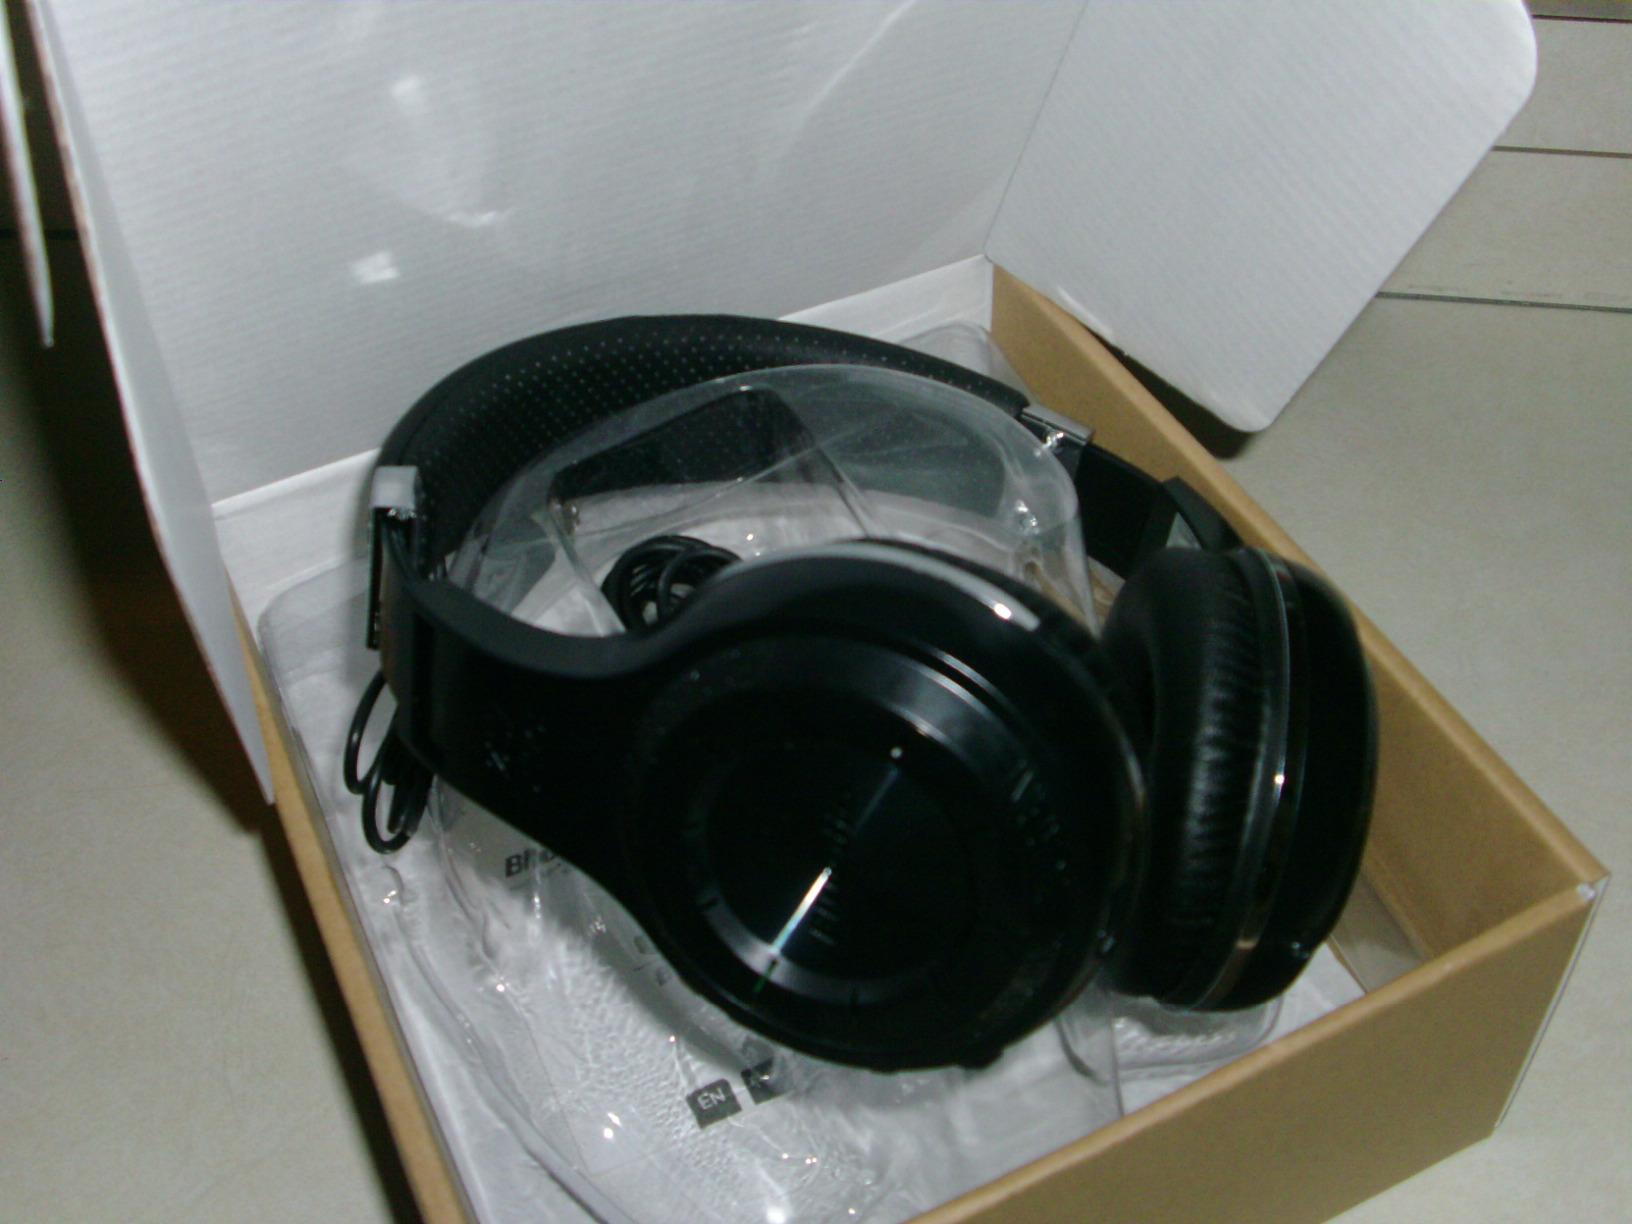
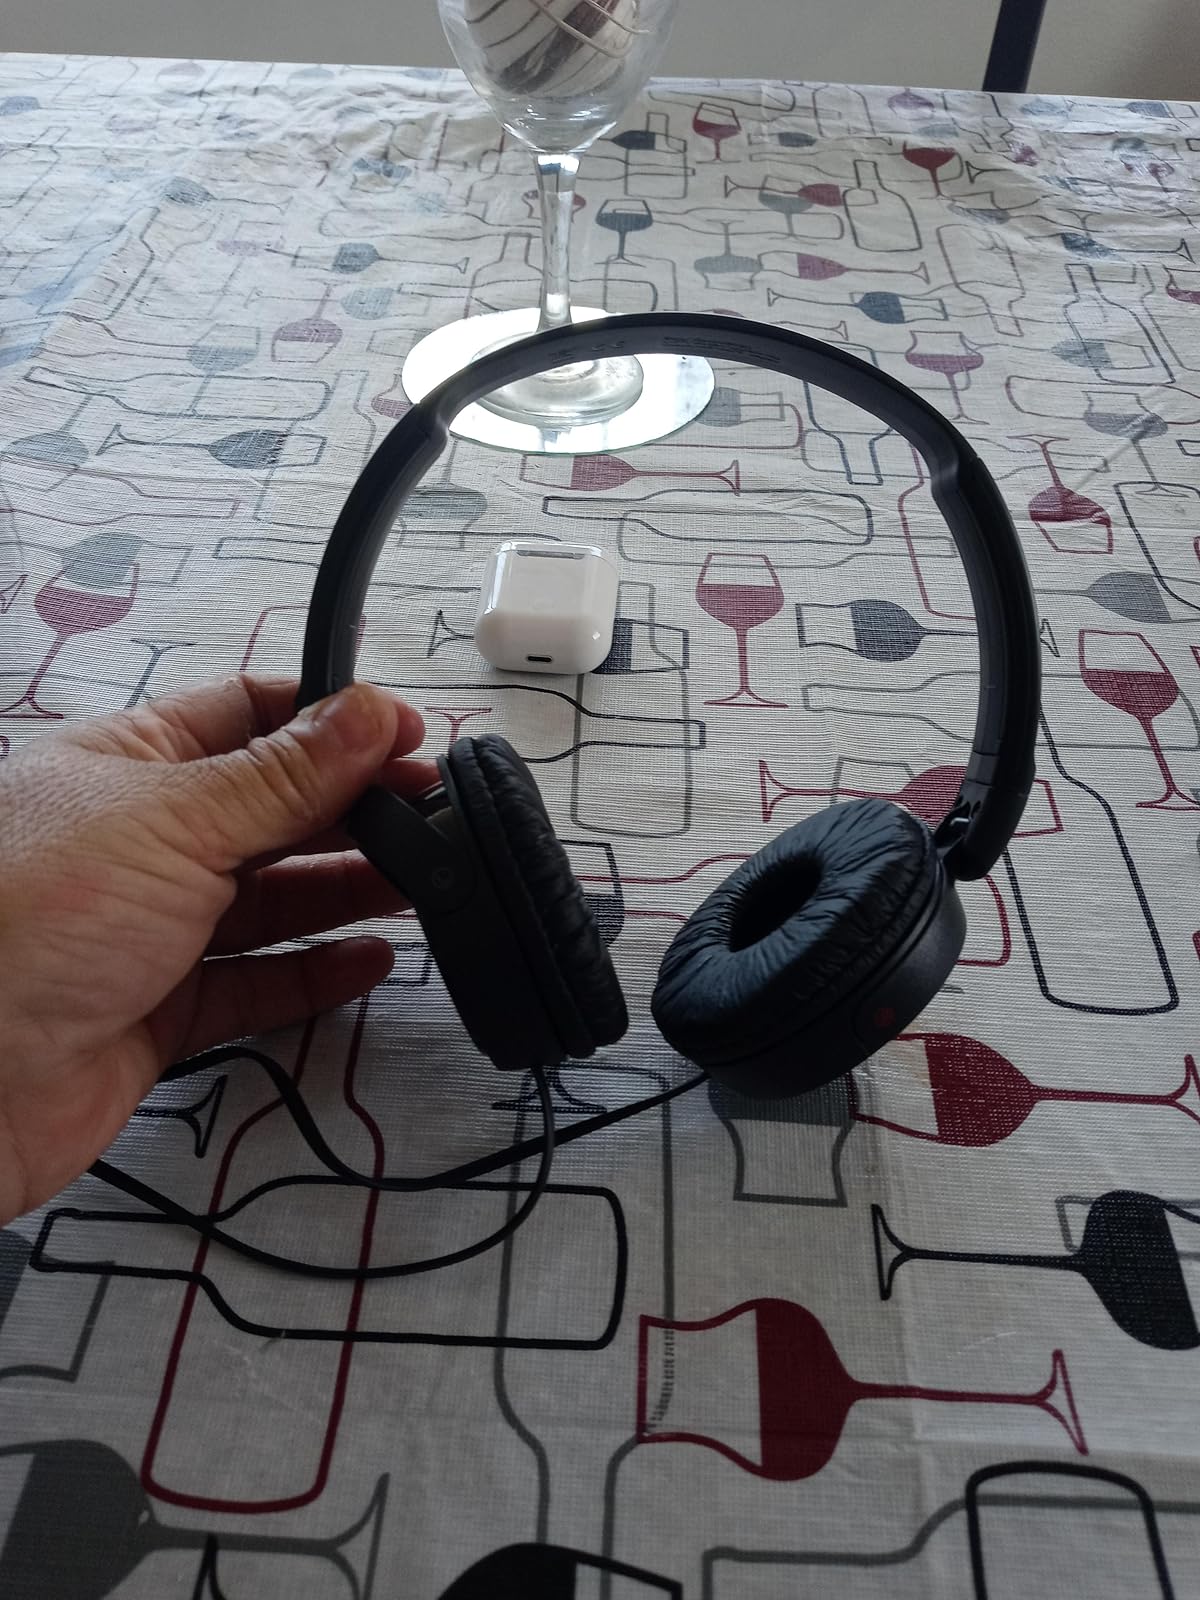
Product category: headphones
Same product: no